Expo 2010 pavilions

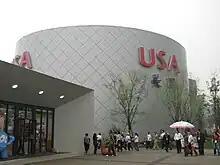
USA Pavilion

The overall theme of the Sweden Pavilion was "The Spirit of Innovation". This theme was reflected in the architecture of the pavilion, the exhibition and the activities hosted by the pavilion during the Expo. It was distinguished by a large outdoor atrium with a rooftop bar, and the exhibition focused on Sweden as a nation of problem solvers in the areas of urban environment and quality of life. The exhibition contained many interactive elements and outside hosted a popular slide.